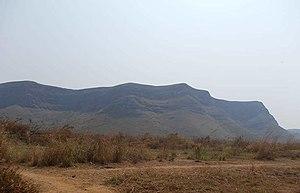
Vue de Monts de Cristal
Les monts de Cristal sont une chaîne de montagnes qui s'étend de la Guinée équatoriale, au nord, à l'Angola, au sud, en passant par le Gabon, la République du Congo et la République démocratique du Congo. Ils sont parallèles à l'océan Atlantique, culminent à 1 050 mètres d'altitude et séparent la plaine côtière des plateaux et plaines de l'intérieur des terres. Les monts de Cristal sont traversés par de nombreux fleuves dont le Congo et l'Ogooué.